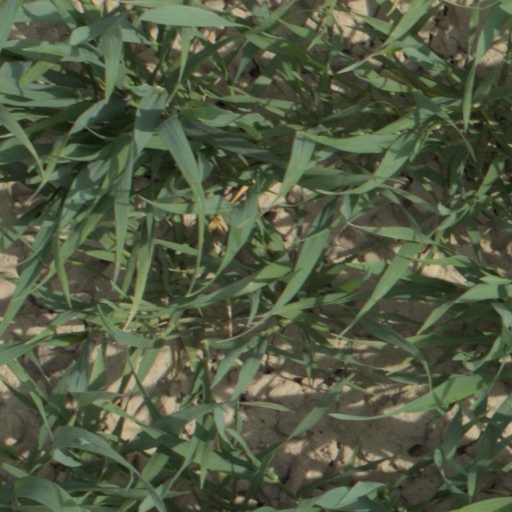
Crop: wheat